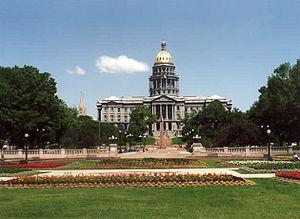
Denver est la capitale et la ville la plus peuplée de l'État du Colorado, aux États-Unis.